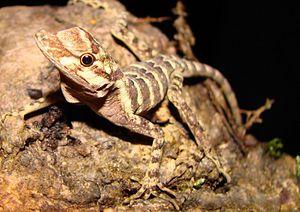
Anolis eulaemus est une espèce de sauriens de la famille des Dactyloidae